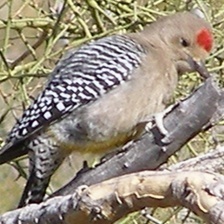
Species: GILA WOODPECKER
Scientific name: MELANERPES UROPYGIALIS